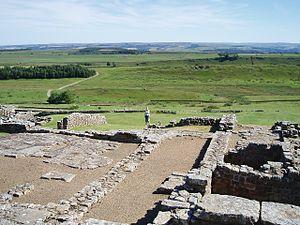
Cet article porte sur les forts et autres structures du mur d'Hadrien, système de fortifications fait de pierre et de terre et édifié de 122 à environ 128 dans l'ancienne province romaine de Bretagne, aujourd'hui en Cumbria et Northumberland dans le nord de l'Angleterre.